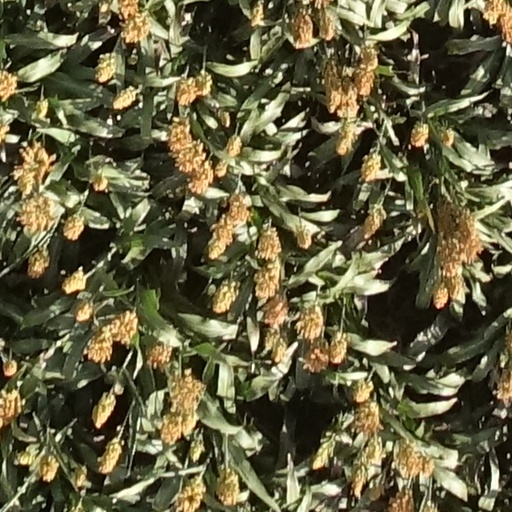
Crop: sorghum